2013 Israeli legislative election

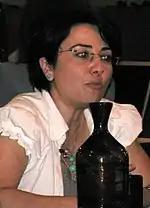
On 19 December MK Haneen Zoabi was initially disqualified from being re-elected in the 2013 election for "supporting terrorism and rejecting Israel as a Jewish and democratic state".

On 26 November, Independence leader Ehud Barak announced that he would retire from politics after the next Minister of Defense was appointed, and that the party's political campaign was suspended. Subsequently, Shalom Simhon became the chairman of the party, but on 6 December, he announced that he was retiring from politics and that Independence was pulling out of the elections.